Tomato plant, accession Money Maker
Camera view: vertical (180 deg); turntable rotation: 150 degrees
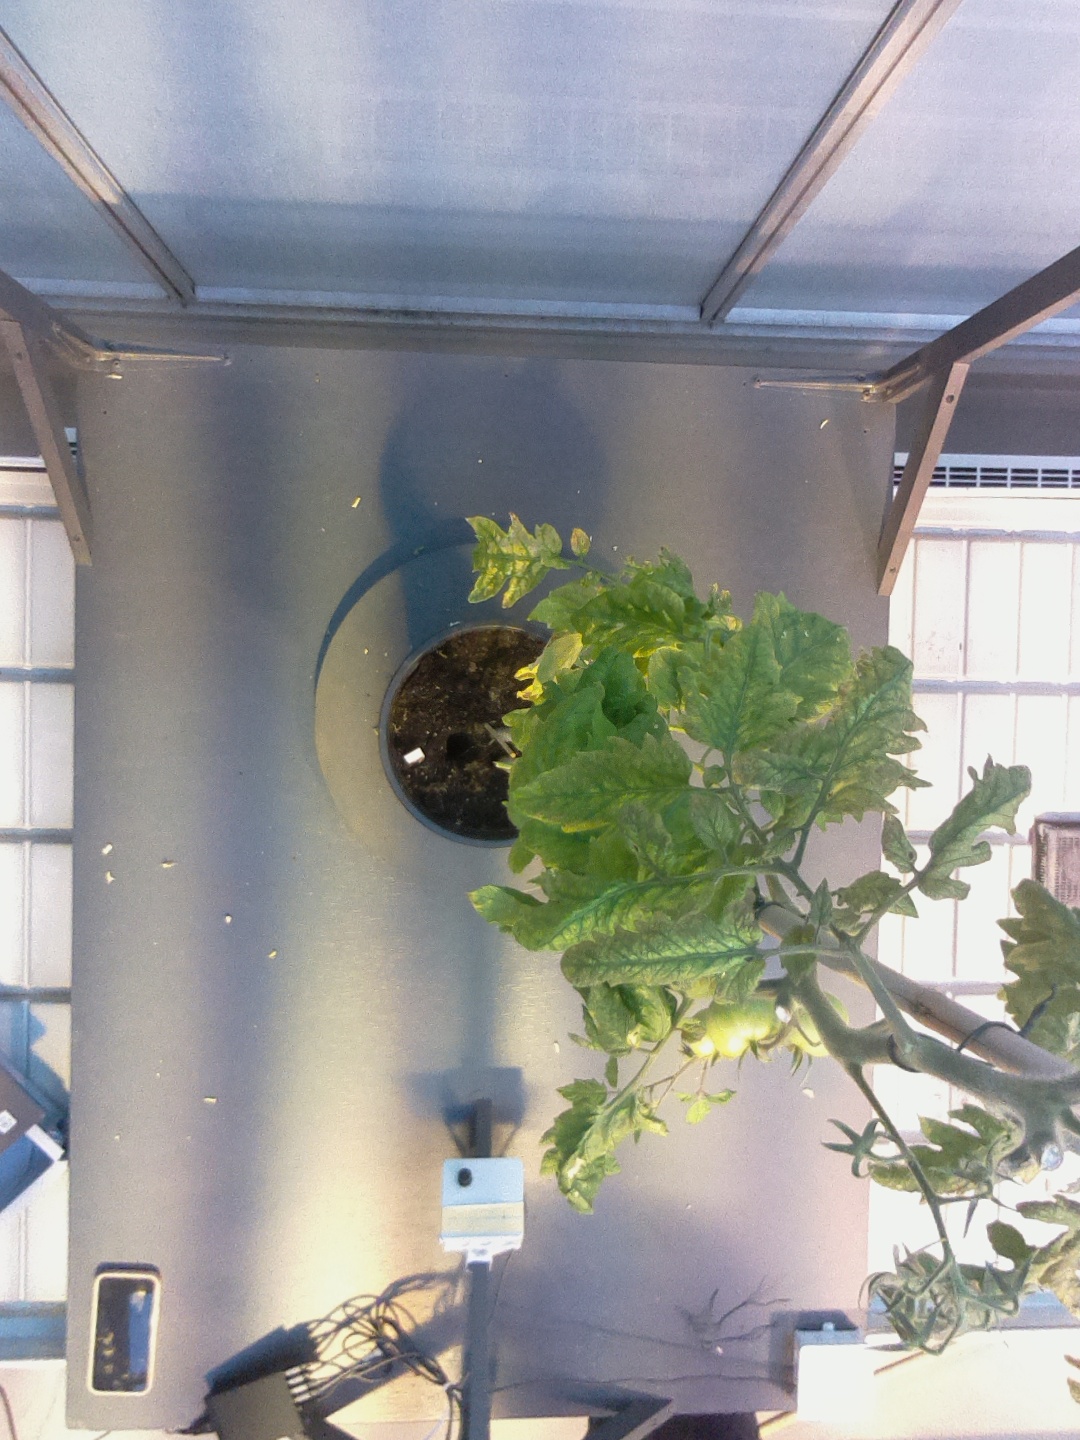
BBCH growth stage 78: 80% -90% of final fruit size